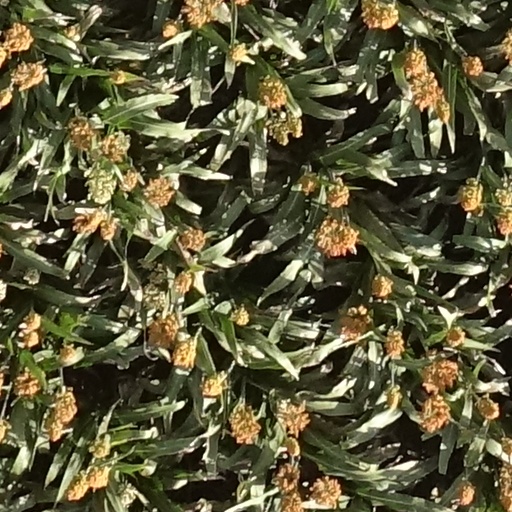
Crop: sorghum